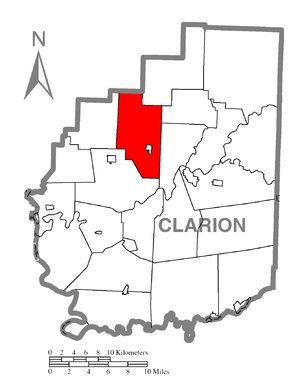
Elk Township est un township, situé au nord de la partie centrale du comté de Clarion, aux États-Unis. En 2010, il comptait une population de 1 490 habitants.